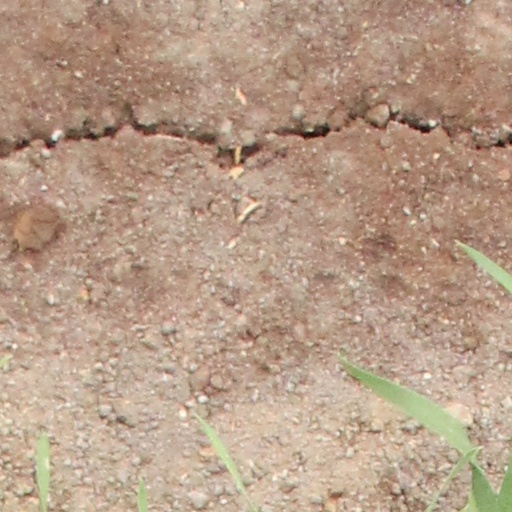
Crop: wheat